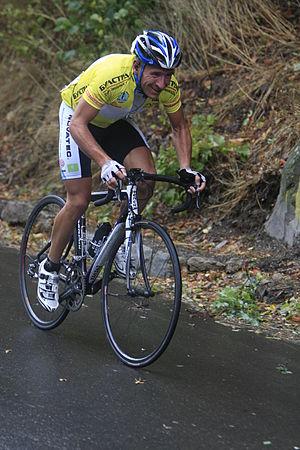
Tour de Bulgarie 2009